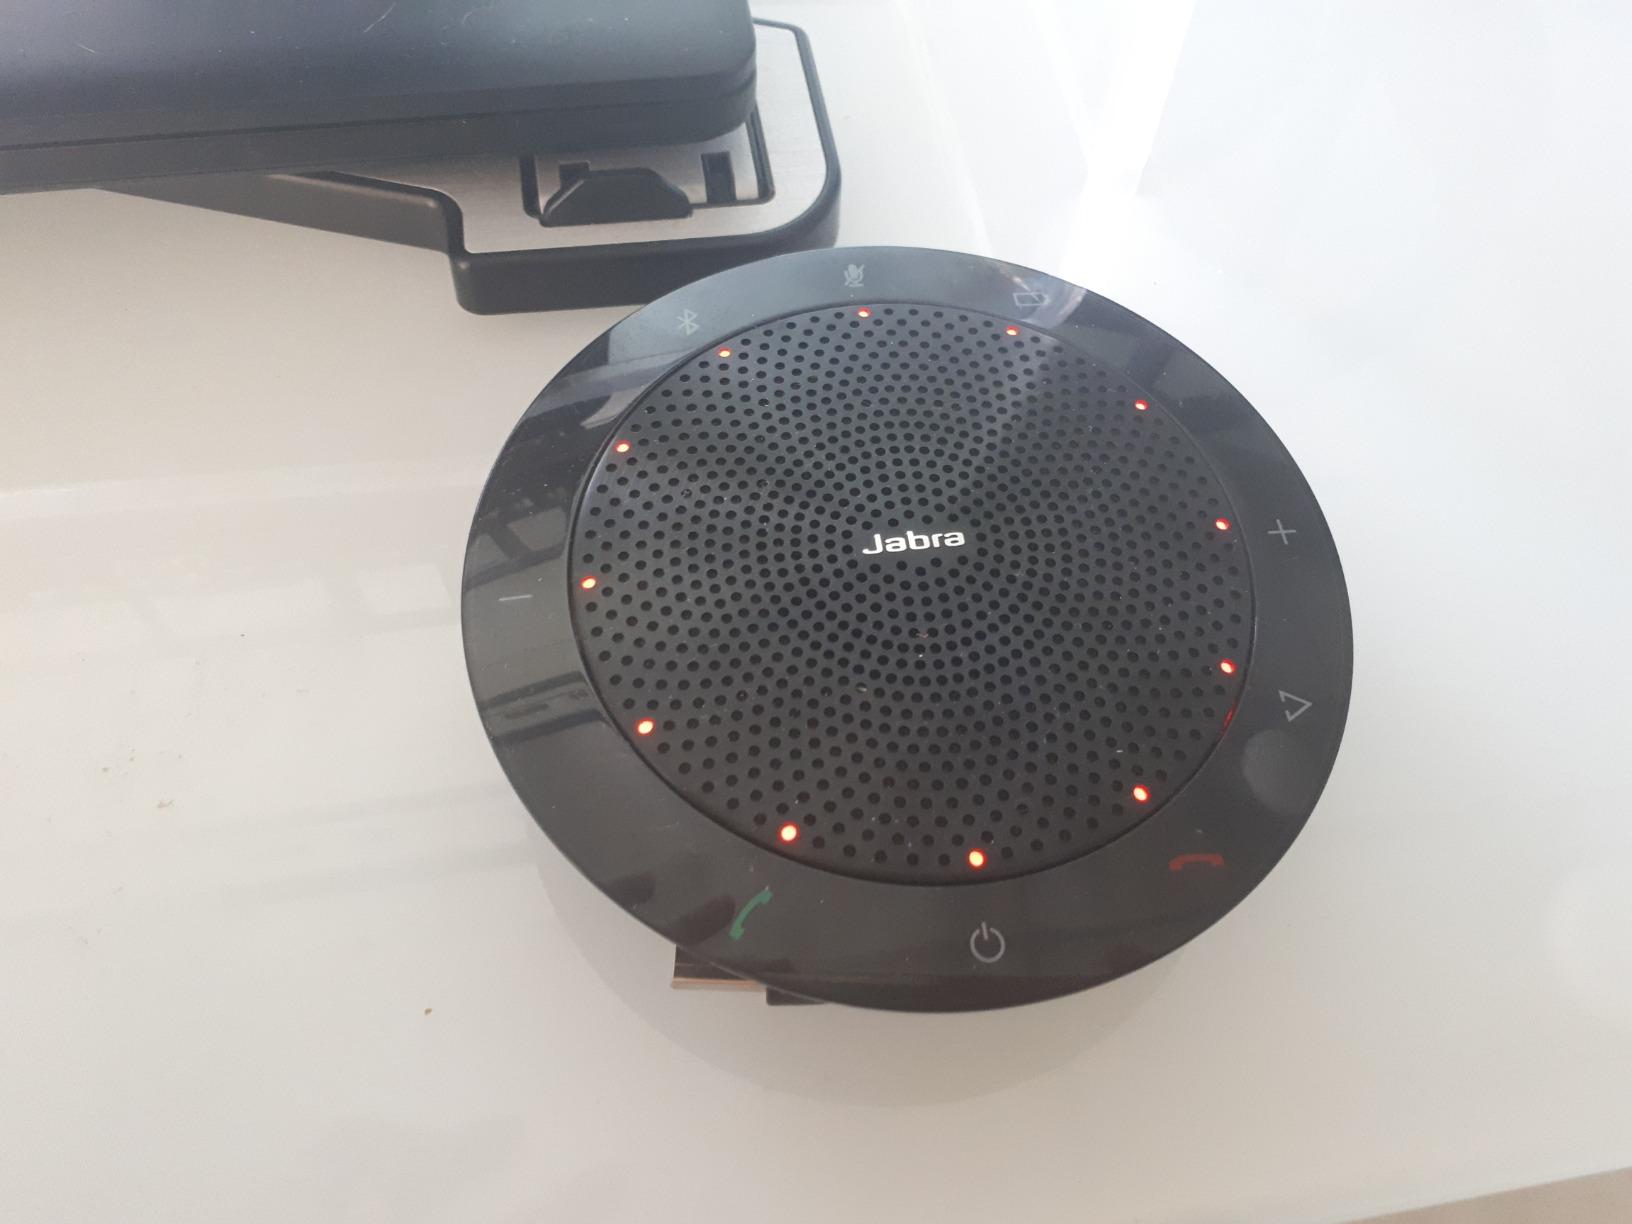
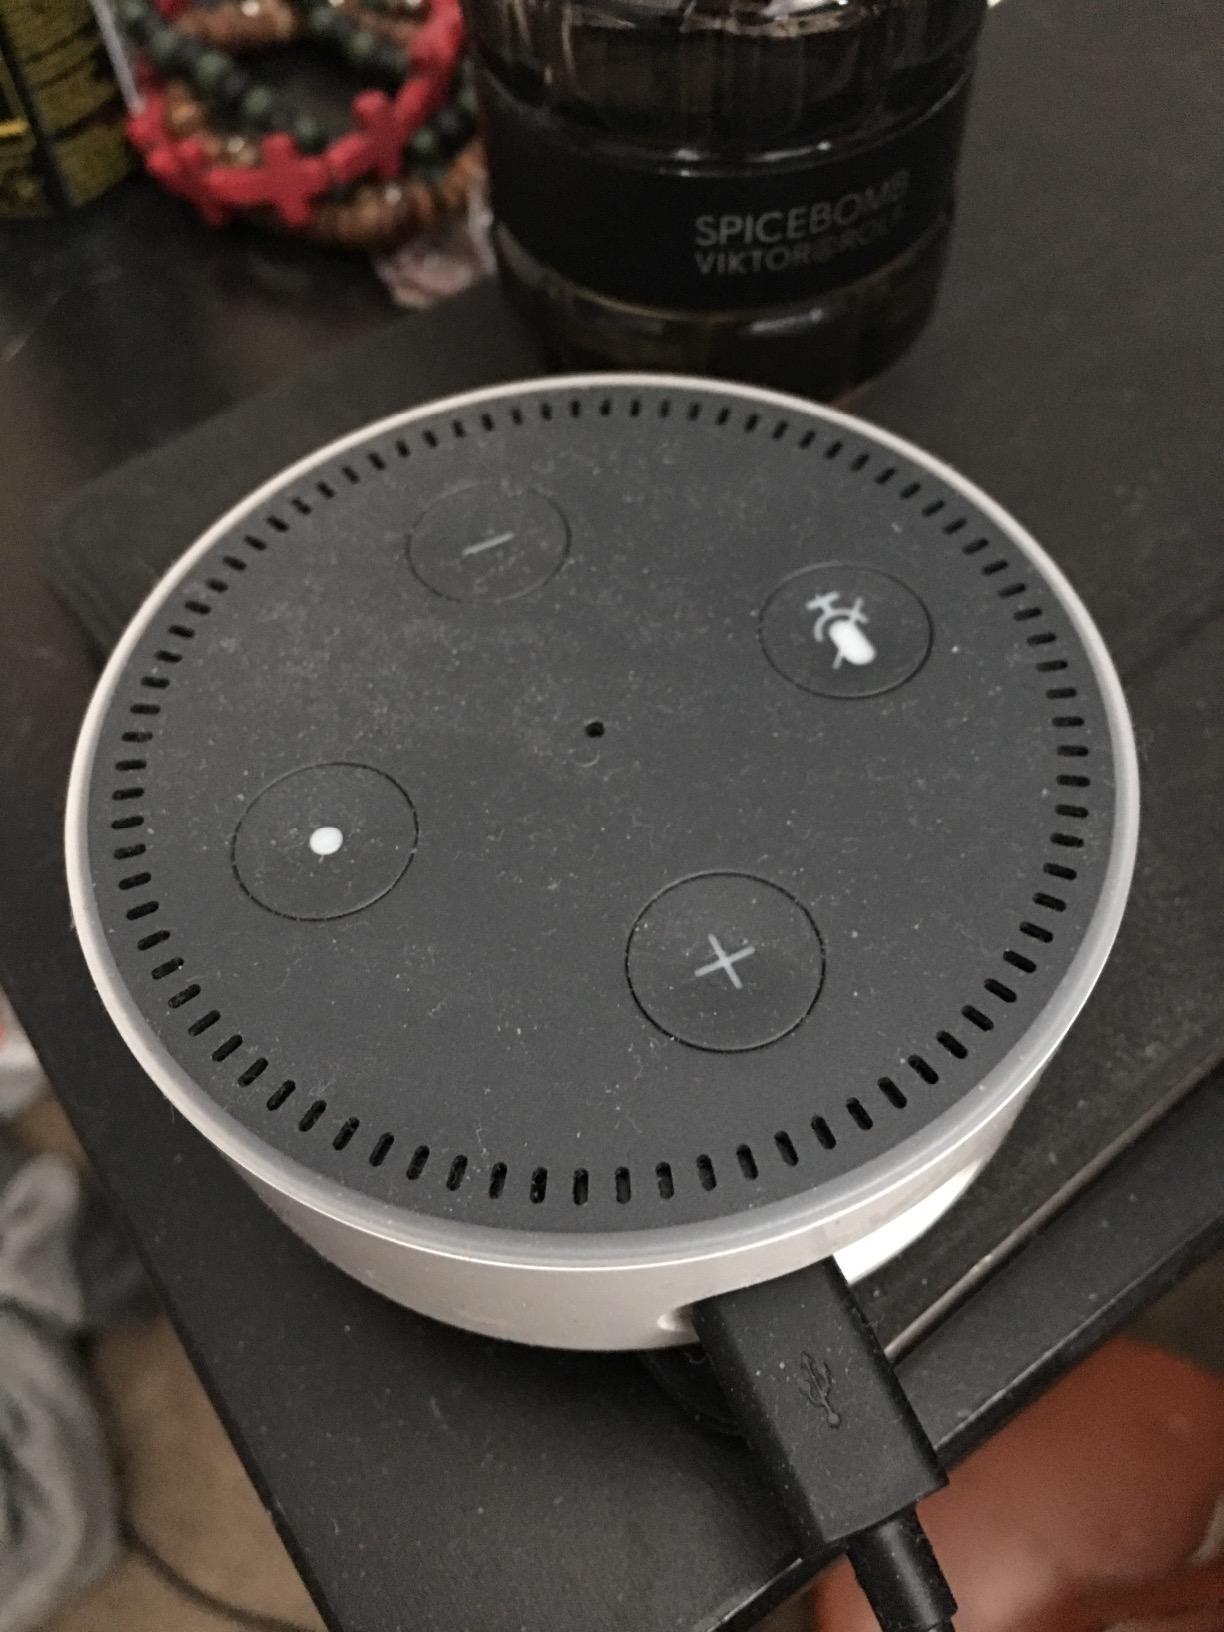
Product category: speaker
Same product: no